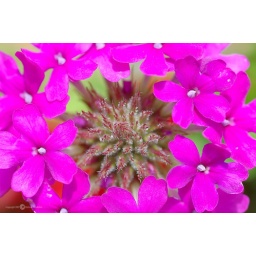
Another wild flower shot as I was walking the near by fields to take wild flower shots. I think it is Verbena